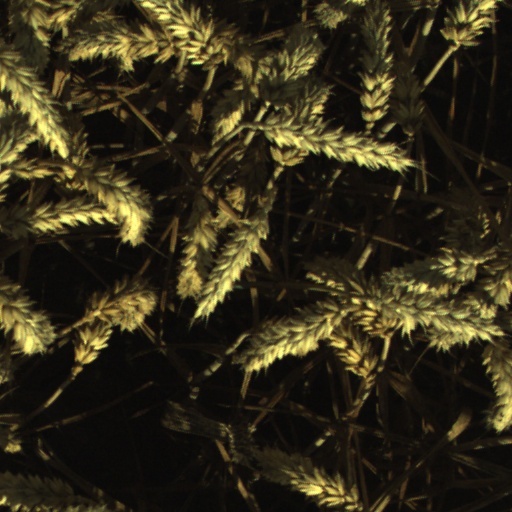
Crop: wheat